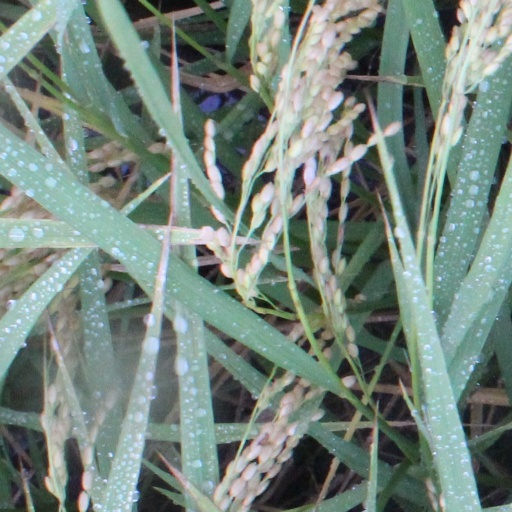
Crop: rice